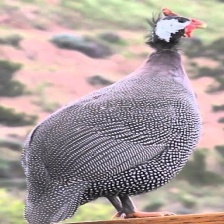
Species: GUINEAFOWL
Scientific name: NUMIDIDAE